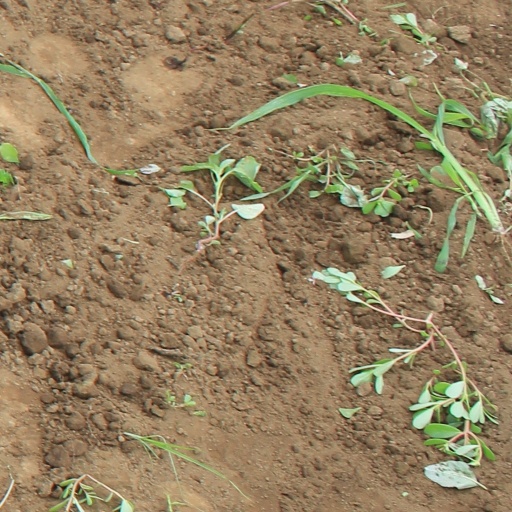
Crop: soybean